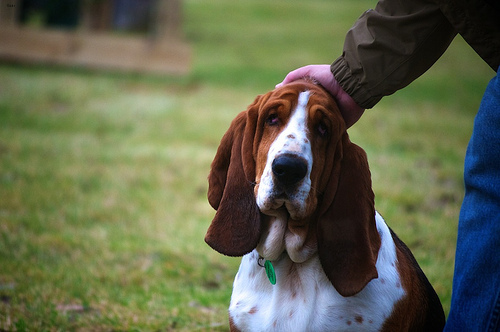
Breed: basset hound